Crown jewels

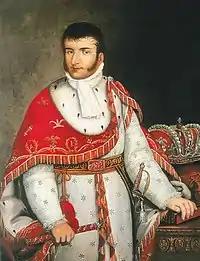
Iturbide Emperador by Josephus Arias Huerta

The Honours, or 'crown jewels', including the Stone of Scone, are kept in Edinburgh Castle. They are the oldest surviving crown jewels in the United Kingdom. The crown dates from at least 1540 and the sceptre and the sword were gifts by Pope Alexander VI and Pope Julius II respectively to the King of Scotland in the 15th and 16th centuries. They were hidden during the Interregnum. The Honours of Scotland were almost forgotten following their last use at the coronation of Charles II in 1651 until they were discovered in a chest inside Edinburgh Castle in the early 19th century.